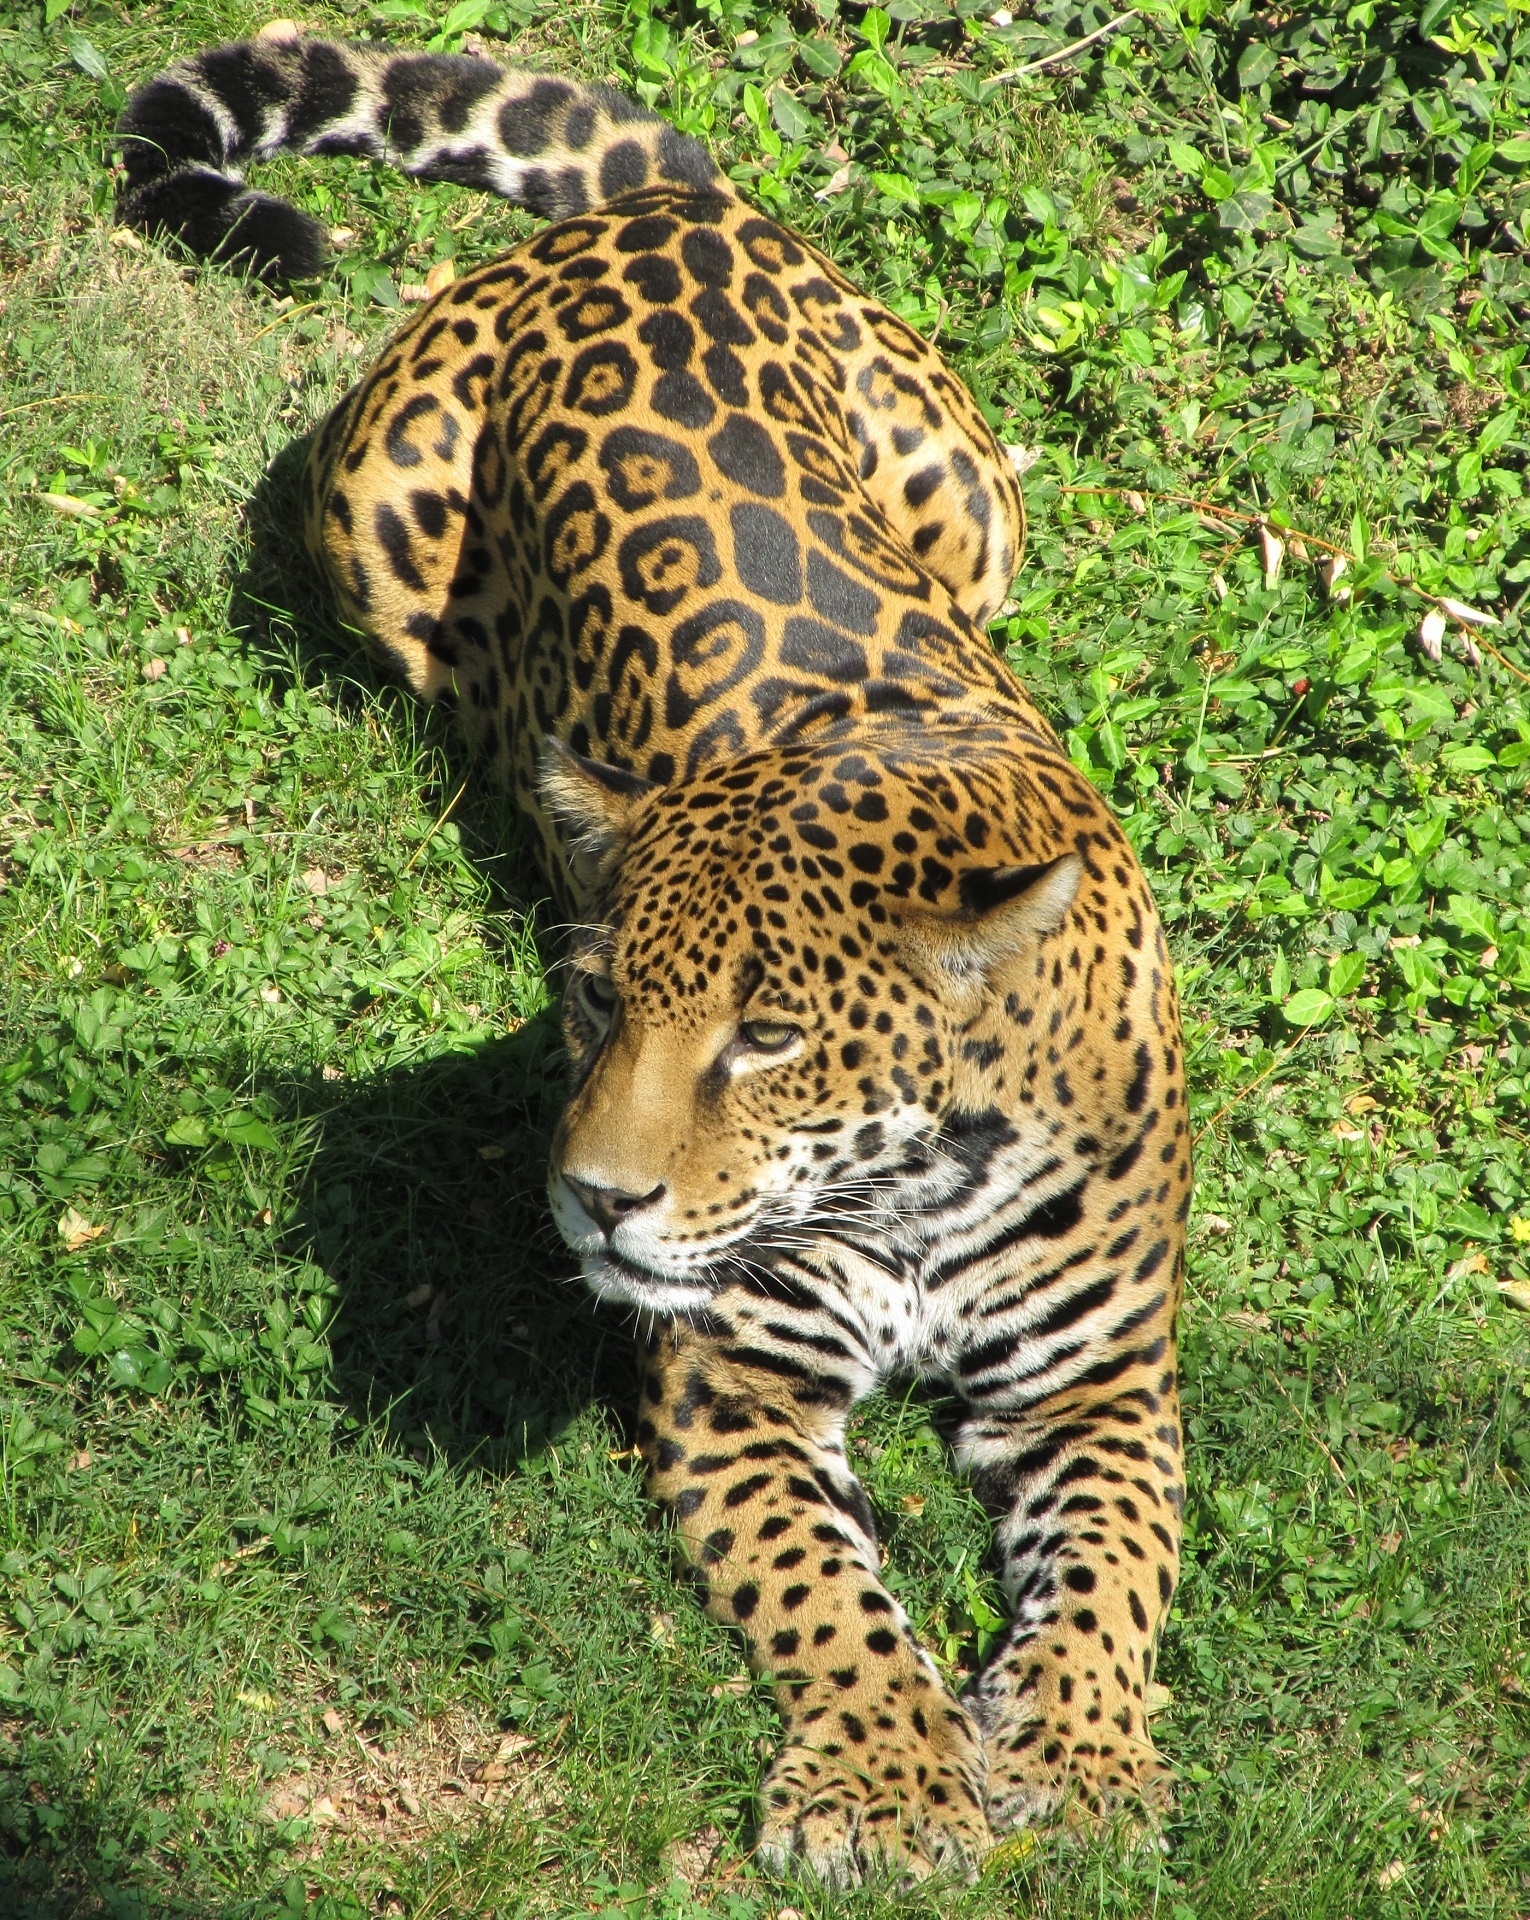
nature, looking, wildlife, zoo, fur, portrait, feline, mammal, predator, fauna, leopard, big cat, enclosure, spotted, vertebrate, jaguar, resting, carnivore, hunter, panthera onca, big cats, cat like mammal